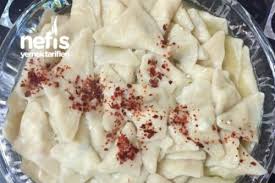
Yemek: manti